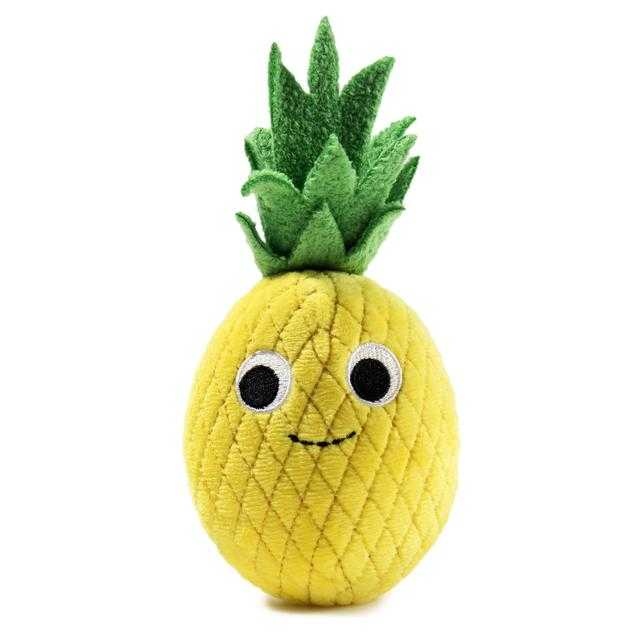
Label: Pineapple